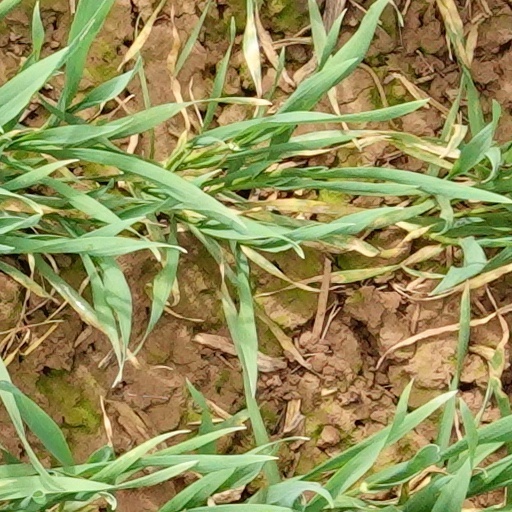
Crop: wheat